Night Finds You

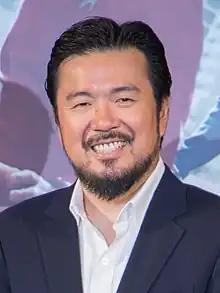
Justin Lin directed the episode.

In June 2015, the episode's title was revealed as "Night Finds You" and it was announced that series creator Nic Pizzolatto had written the episode while Justin Lin had directed it. This was Pizzolatto's tenth writing credit, and Lin's second directing credit.